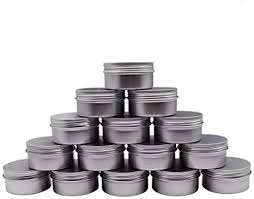
Waste category: metal